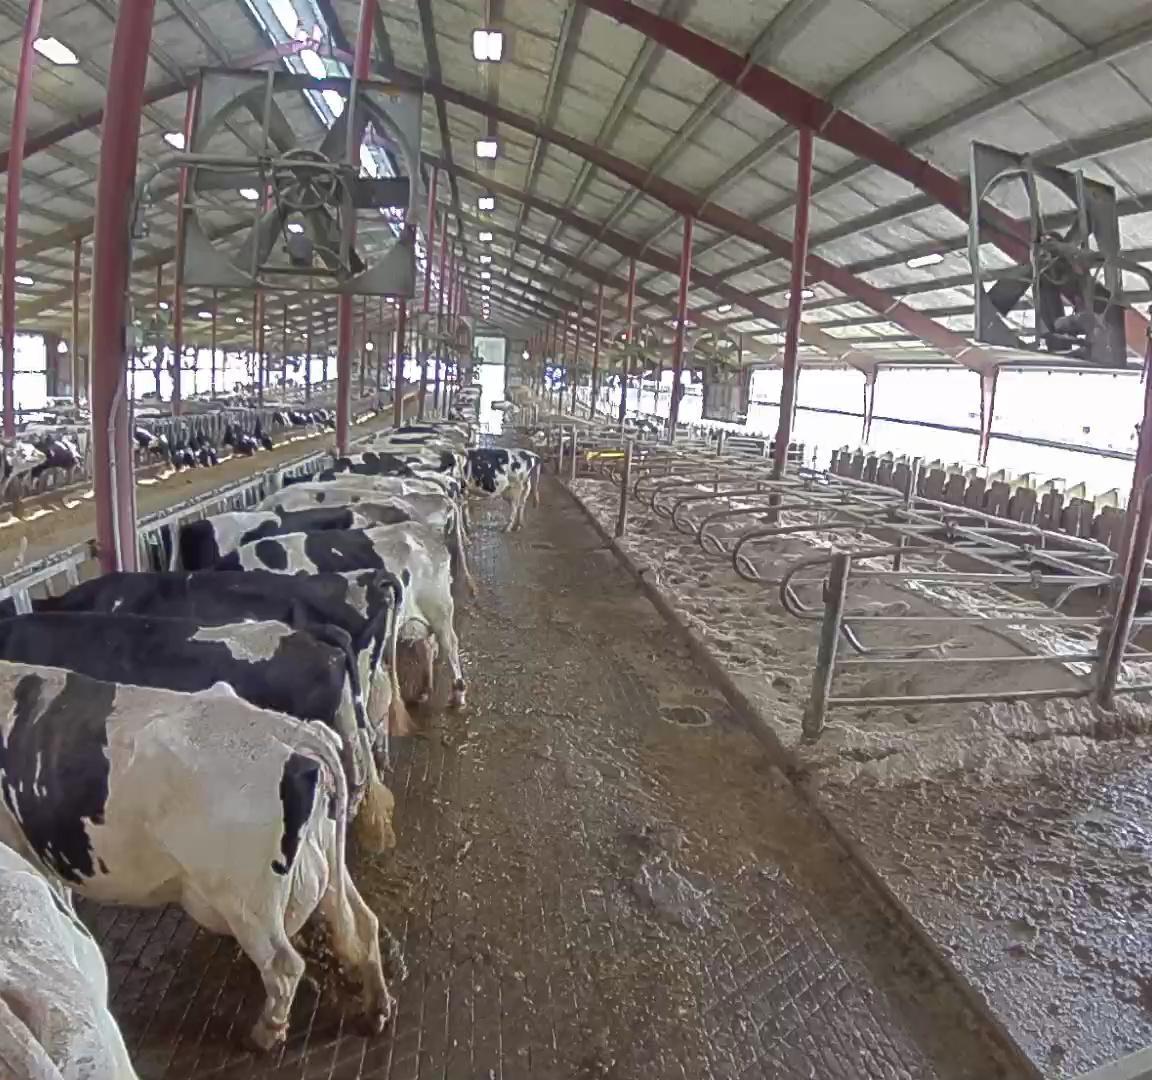
Number of cows: 10